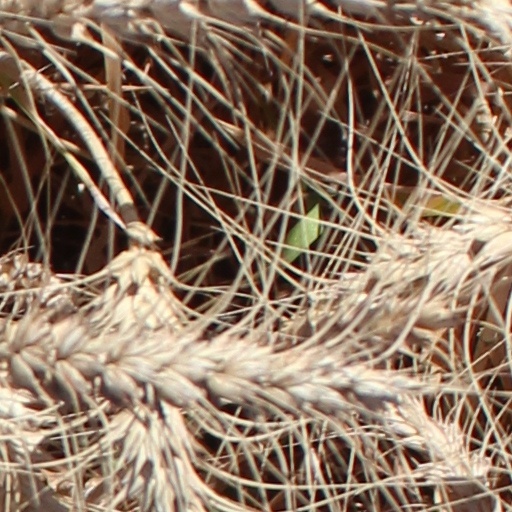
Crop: wheat